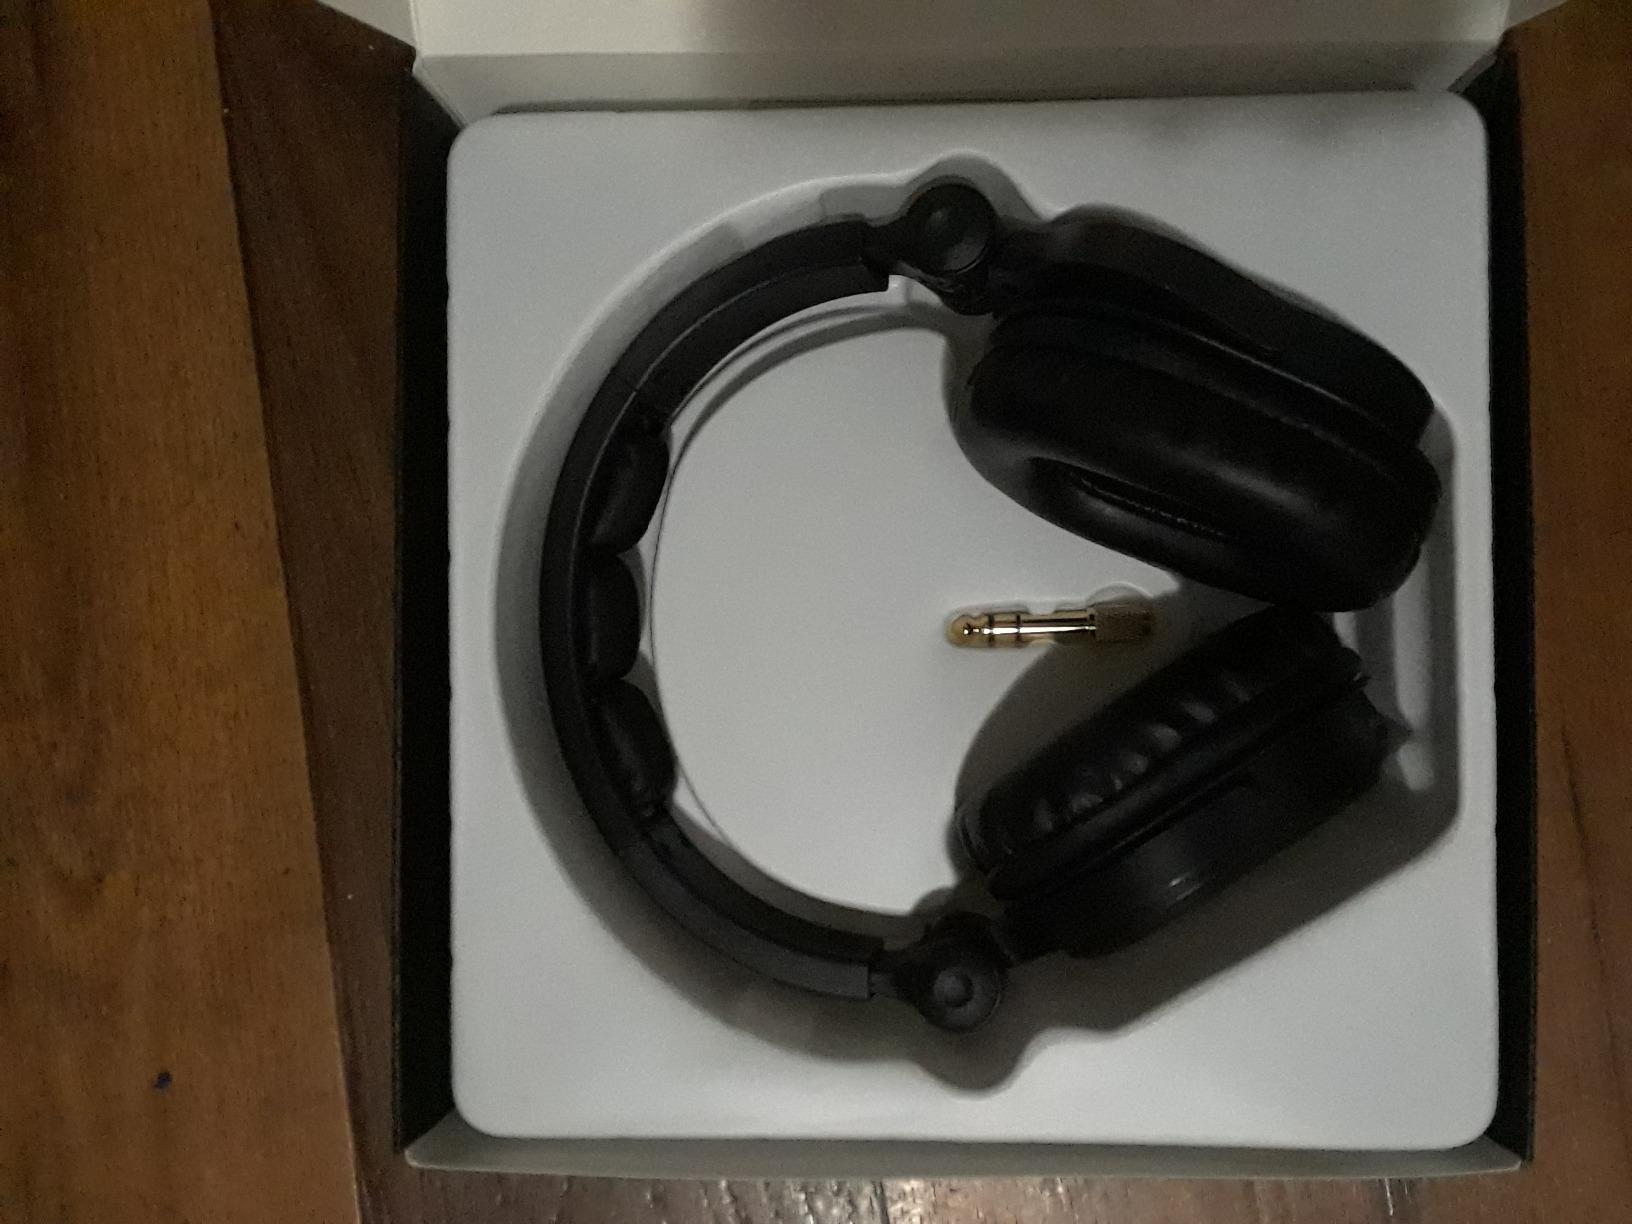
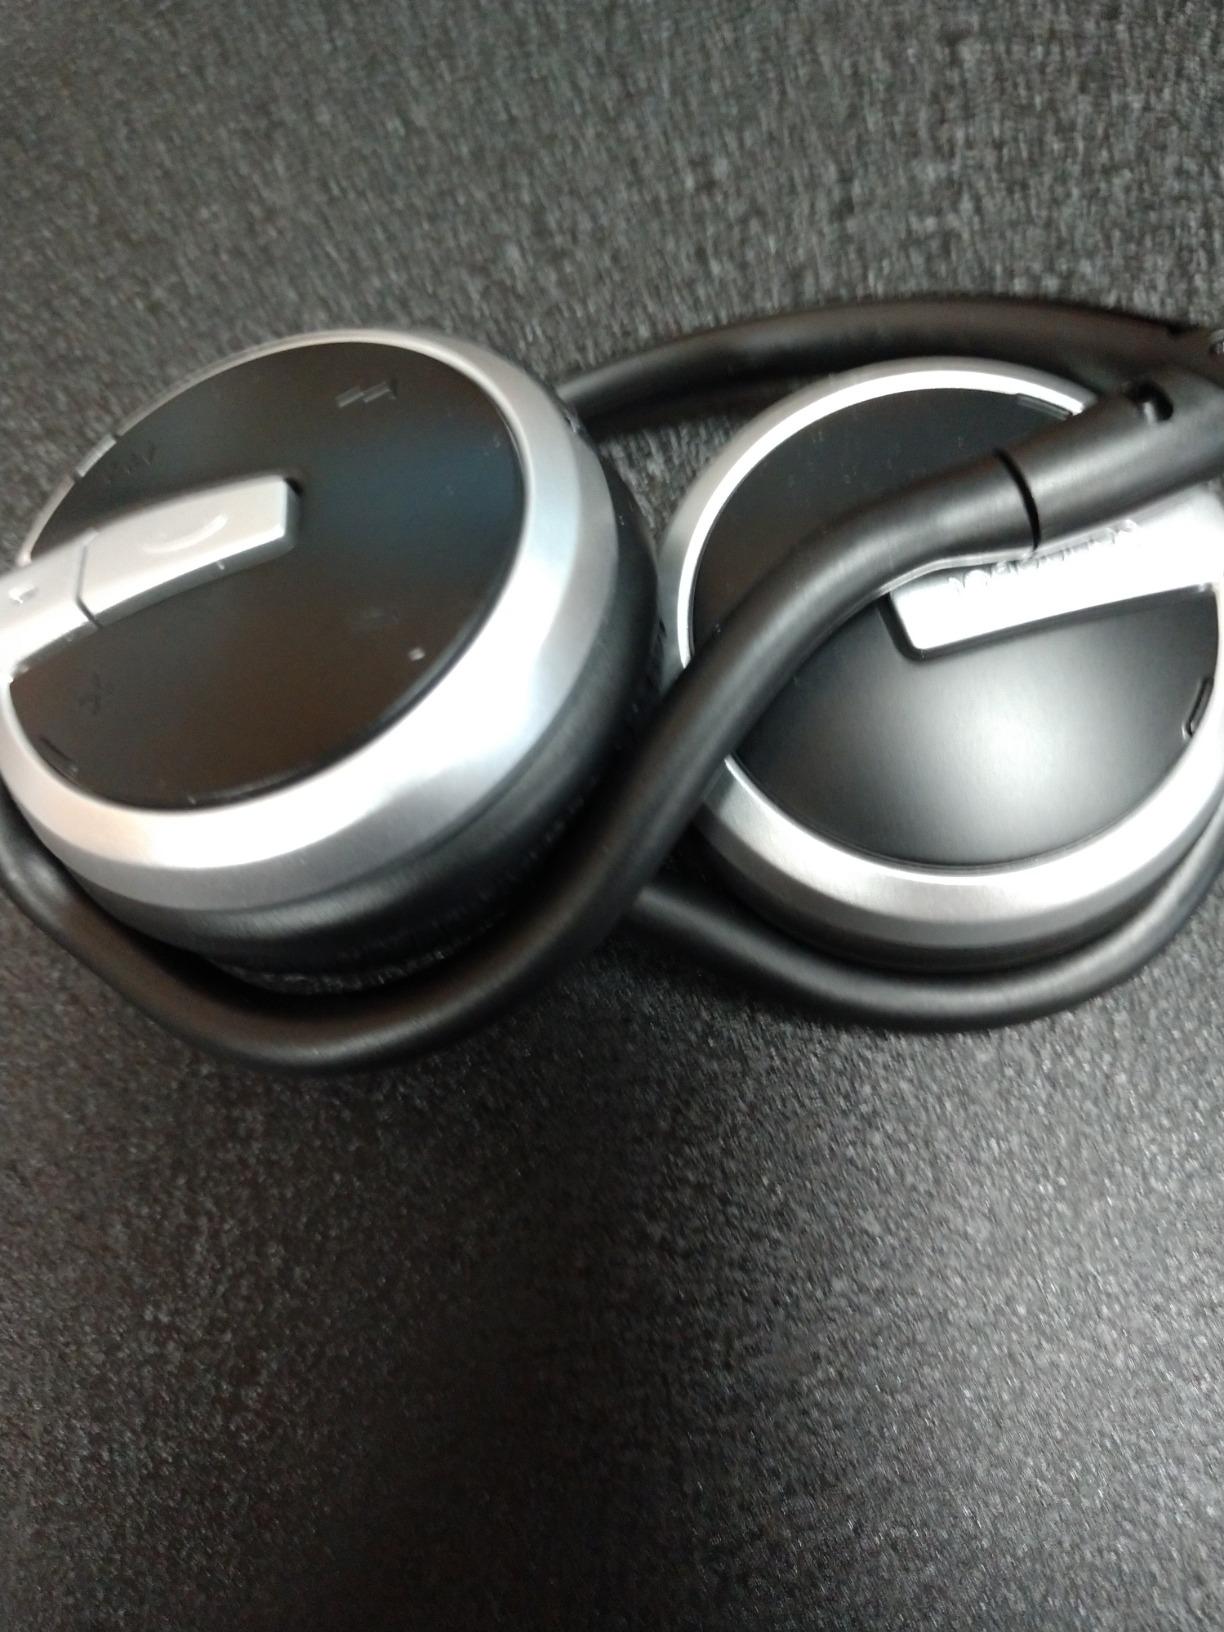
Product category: headphones
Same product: no